Caledonian Airways Flight 153

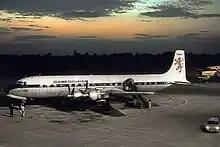
A Caledonian Airways Douglas DC-7 similar to the aircraft involved in the accident

Caledonian Airways Flight 153 was a multi-leg nonscheduled passenger service from Luxembourg via Khartoum, Lorenzo Marques (nowadays Maputo), Douala and Lisbon, before heading back to Luxembourg.